Catacomb culture

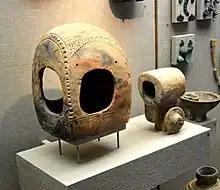
Catacomb culture wagon models.

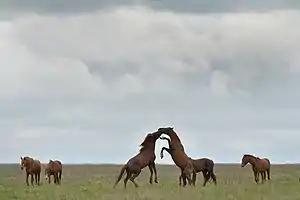
Horses were domesticated on the Pontic-Caspian steppe.

The Catacomb culture is named for its burials. These augmented the shaft grave of the Yamnaya culture with a burial niche at its base. This is the so-called catacomb. Such graves have also been found in Mycenaean Greece and parts of Eastern Europe.